The Little Shop of Horrors

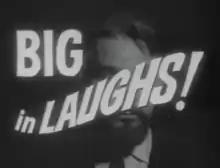
The film's trailer emphasized its comedic content

Corman had initial trouble finding distribution for the film, as some distributors, including American International Pictures (AIP), felt that the film would be interpreted as anti-Semitic, citing the characters of Gravis Mushnick and Siddie Shiva. Welles, who was Jewish, stated that he gave his character a Turkish Jewish accent and mannerisms, and that he saw the humor of the film as playful, and felt there was no intent to defame any ethnic group. The film was finally released by its production company, The Filmgroup, nine months after it had been completed.